Child's Play (2019 film)

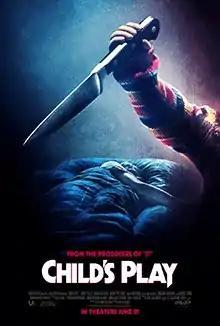
Theatrical release poster

Child's Play is a 2019 horror film directed by Lars Klevberg from a screenplay written by Tyler Burton Smith. It serves as a remake of the 1988 eponymous film and is the eighth installment in the "Child's Play" franchise. The film stars Aubrey Plaza, Gabriel Bateman, Brian Tyree Henry, and Mark Hamill as the voice of Chucky. It follows a family terrorized by a high-tech doll that malfunctions and becomes subsequently hostile and murderous.